Irish Open (golf)

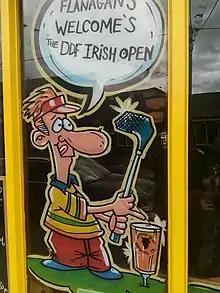
Pub window art in Lahinch for the 2019 Irish Open

The first Irish Open in 1927 was played at Portmarnock Golf Club from 16 to 18 August. There were 18 holes played on the first two days with the leading 60 players and ties playing a further 36 holes on the final day. In a stiff breeze local professional Willie Nolan led after the first day with a course record 72. On the second day Nolan faded after an 83 and the lead was taken by Henry Cotton on 146 with Jack Smith a shot behind. The cut was 165 and exactly 60 players qualified, including 6 amateurs. Conditions were very poor on the final day with the refreshment and press tents blown down and rain falling in torrents. Jack Smith had an excellent 77 in the morning and with Henry Cotton taking 86, Smith had an eight-shot lead over Cotton and Archie Compston. Smith, however, went to pieces and had a final round of 91 and was overtaken by Cotton, who took 81. George Duncan, starting the final round 14 shots behind, scored 74 and finished with a total of 312, beating Smith by three and Cotton by one. Duncan's score of 74 was remarkable in that it was only two strokes over the new course record, on a day when his 74 and Smith's 77 in the morning were the only two rounds under 80 on the final day. Duncan took the Championship Gold Medal and the first prize of £150. Nolan was the leading Irishman, finishing fifth.